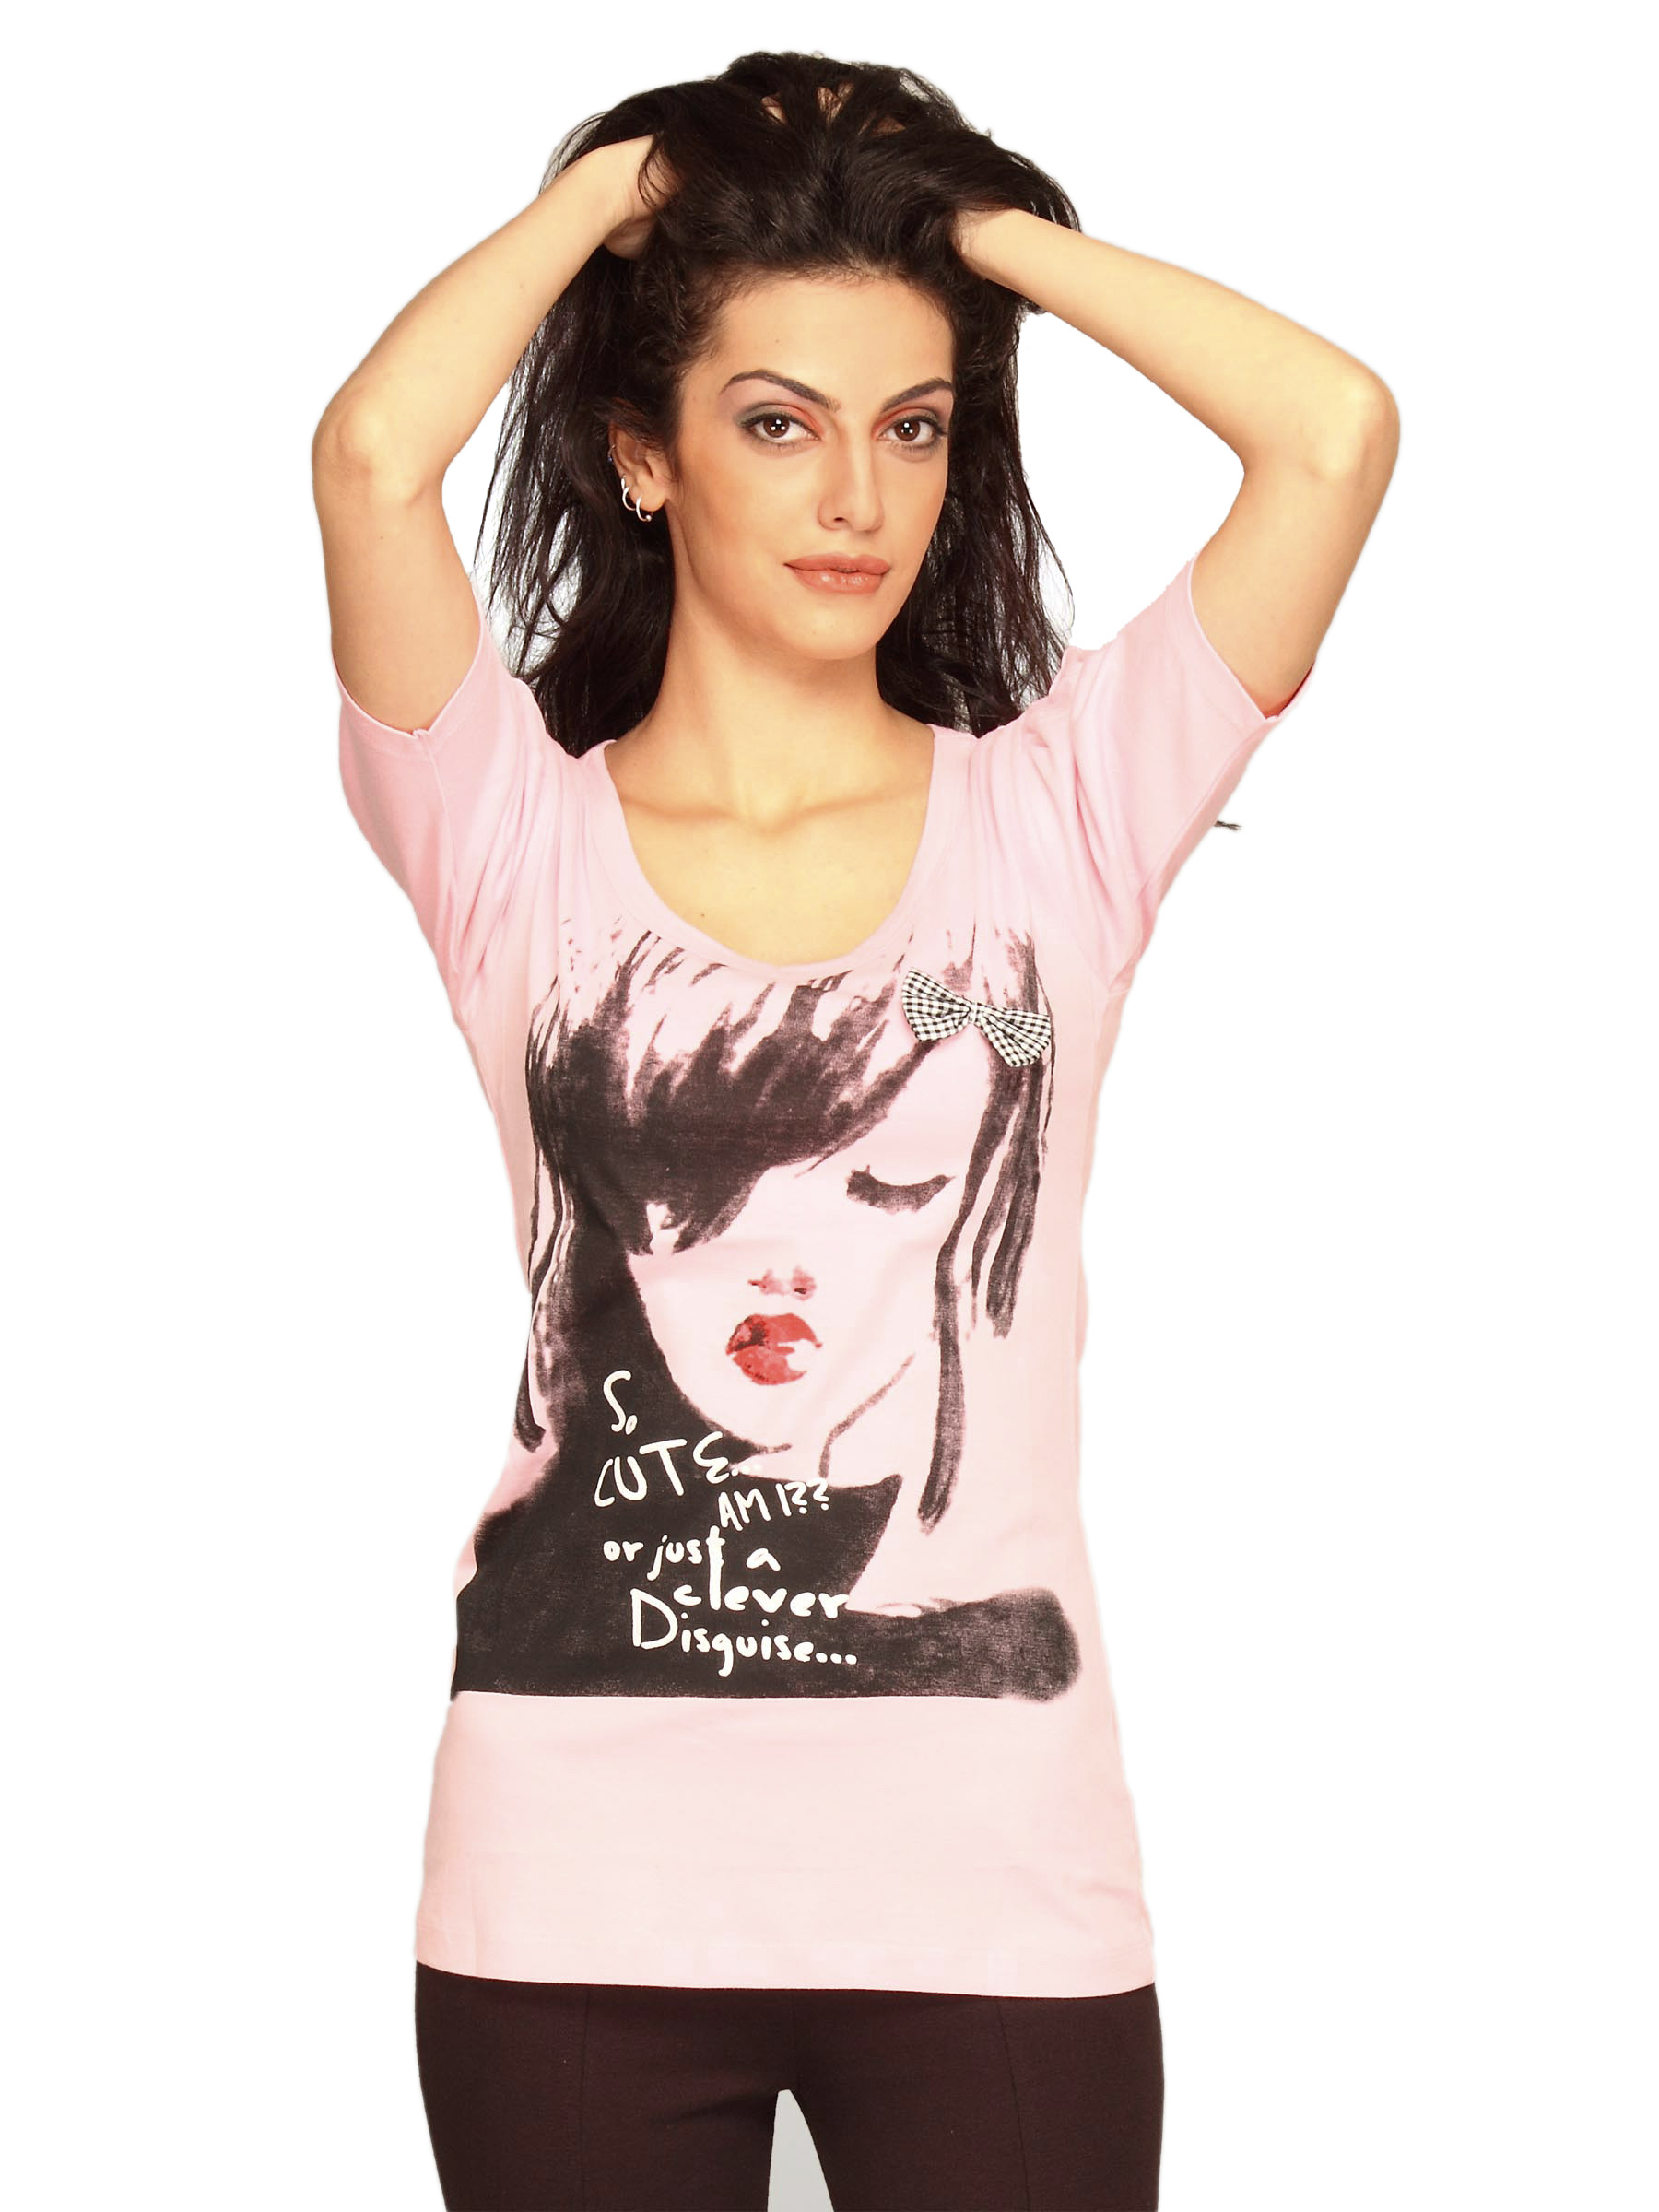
Jealous 21 Women Pink Clever Disguise Top
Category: Apparel / Topwear / Tops
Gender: Women
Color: Pink
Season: Summer 2011
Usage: Casual